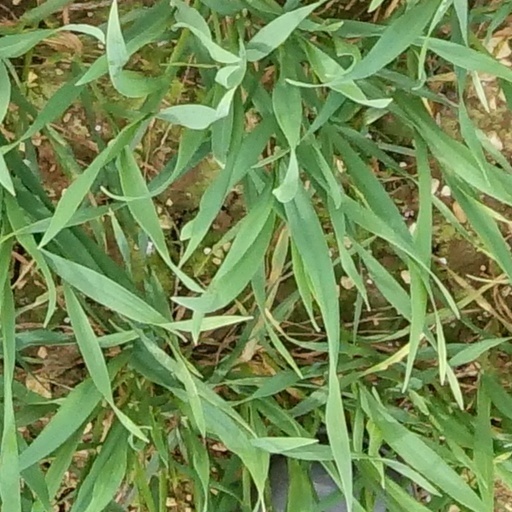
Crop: wheat